Jianshi railway station

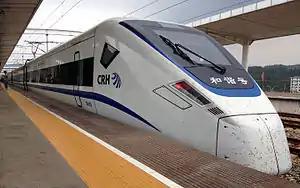
CRH1 electric EMU stops at Jianshi Station of Yiwan Railway

Jianshi railway station is a railway station located in Hubei Province, People's Republic of China, on the Yiwan Railway which operated by China Railway Corporation.